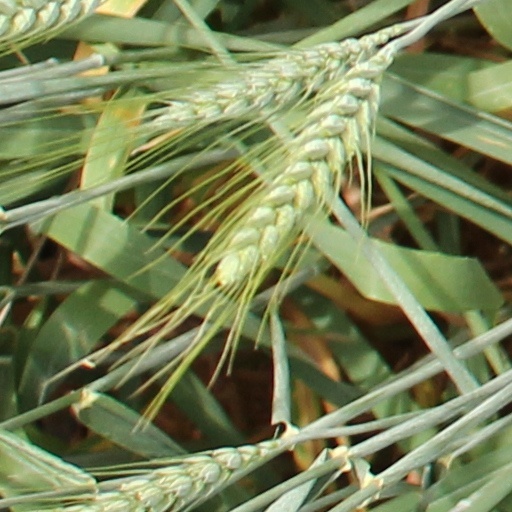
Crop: wheat